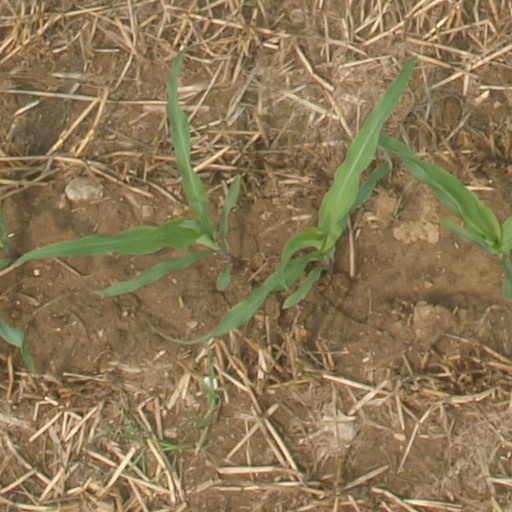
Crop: maize; corn